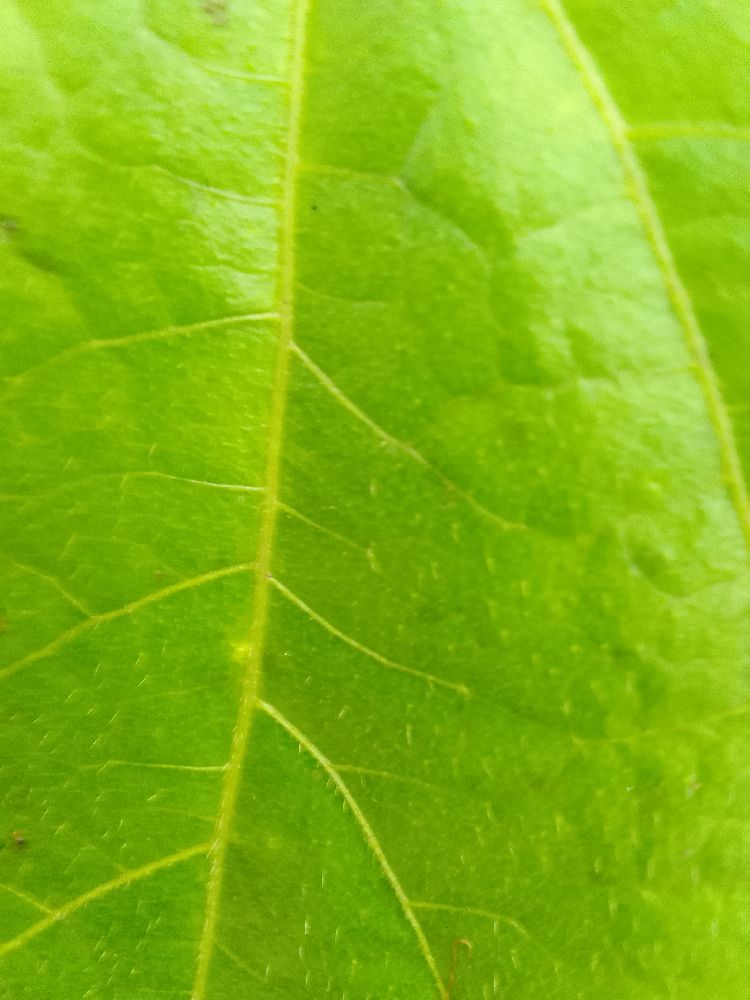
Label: healthy